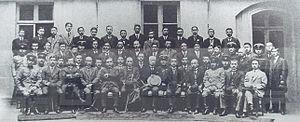
La politique étrangère du Japon, ou diplomatie japonaise, est la politique menée par le Japon vis-à-vis des autres pays en vue de favoriser ses intérêts géostratégiques, politiques, et économiques. Le pays est membre de l'Organisation des Nations unies depuis 1956 et participe au G4 regroupant les pays visant à obtenir un siège permanent au Conseil de sécurité des Nations unies. Il fait partie des principales puissances économiques et est membre de l'OMC depuis 1995 mais également du G7, du G20, de l'APEC, de l'ASEAN Plus Trois.